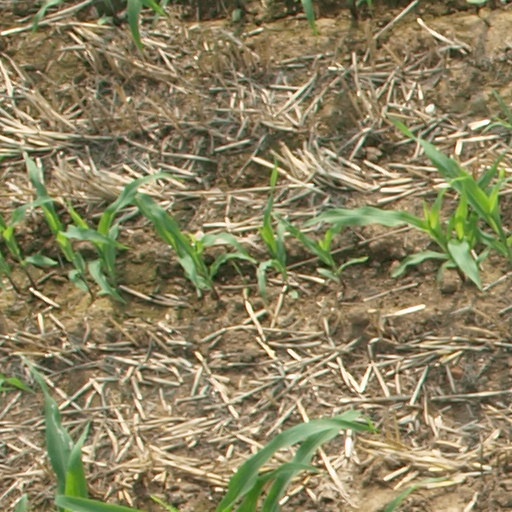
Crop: maize; corn